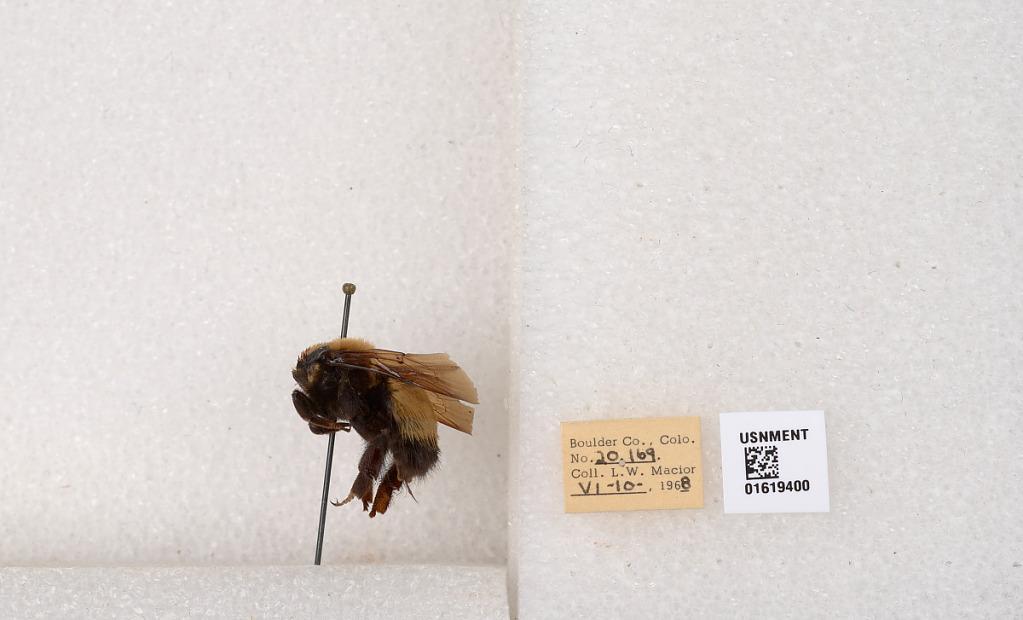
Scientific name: Bombus (Bombus) nevadensis Cresson